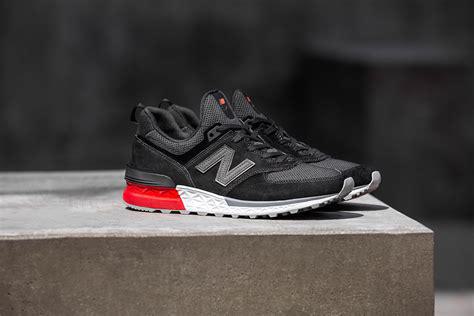
Brand: New
Model: Balance 574